Etta Banda

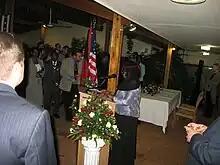
Banda giving a speech at the U.S. Embassy (2010)

Banda studied at Malawi's college of nursing and then worked in that profession for some time. She subsequently pursued further study, initially in South Africa and then in the United States, where she graduated with a Master of Science (M.Sc.) degree in community health nursing from Boston University. She later went on to complete a doctorate at the University of Maryland, in the fields of nursing administration, education, and policy. On her return to Malawi, Banda became a member of the faculty of the Kamuzu College of Nursing in Lilongwe, which is part of the University of Malawi. Her research focused on health policy planning in Malawi and the wider Southern Africa region, and she served on the editorial board of the "African Journal of Midwifery". She was eventually appointed dean of the college, and later served as vice-principal and principal.